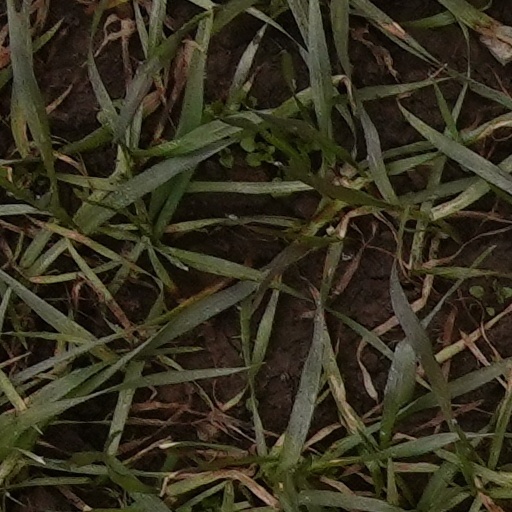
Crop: wheat